Willoughby railway station

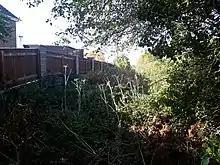
Former platform and overgrown trackbed near Willoughby. Looking towards Alford Town

Two important passenger services called at Willoughby – the to Kings Cross buffet expresses which called at 7:52 am and 9:50 am, with the return service passing through at 7:05 pm and 9:35 pm. On Summer Saturdays the branch service to Mablethorpe started from the main line platform instead of the bay owing to the large amount of parcels and luggage associated with holiday traffic. Willoughby station was well-kept and regularly received British Rail's "Best Kept Station" awards. In 1969 towards the end of its life, the station won the "second class" award in the annual competition which prompted the local press to recite the saying "we, who are about to die, salute you." The withdrawal of goods facilities at Willoughby was on 2 May 1966 and final closure to passengers on 5 October 1970.